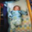
Label: baby